Timothy Knapp House and Milton Cemetery

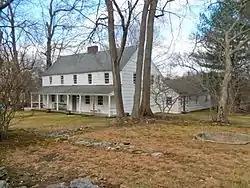
Knapp House, Rye, New York

Timothy Knapp House and Milton Cemetery is a historic district at 265 Rye Beach Avenue and Milton Road in Rye, New York.